Walking Tall: Lone Justice

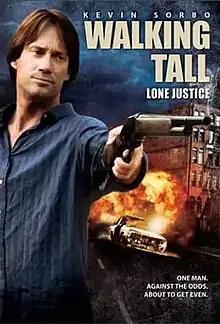

Walking Tall: Lone Justice is a 2007 American action film and direct-to-video sequel to 2004's "Walking Tall" and "", the film was directed by Tripp Reed and stars Kevin Sorbo, Haley Ramm and Jennifer Sipes.